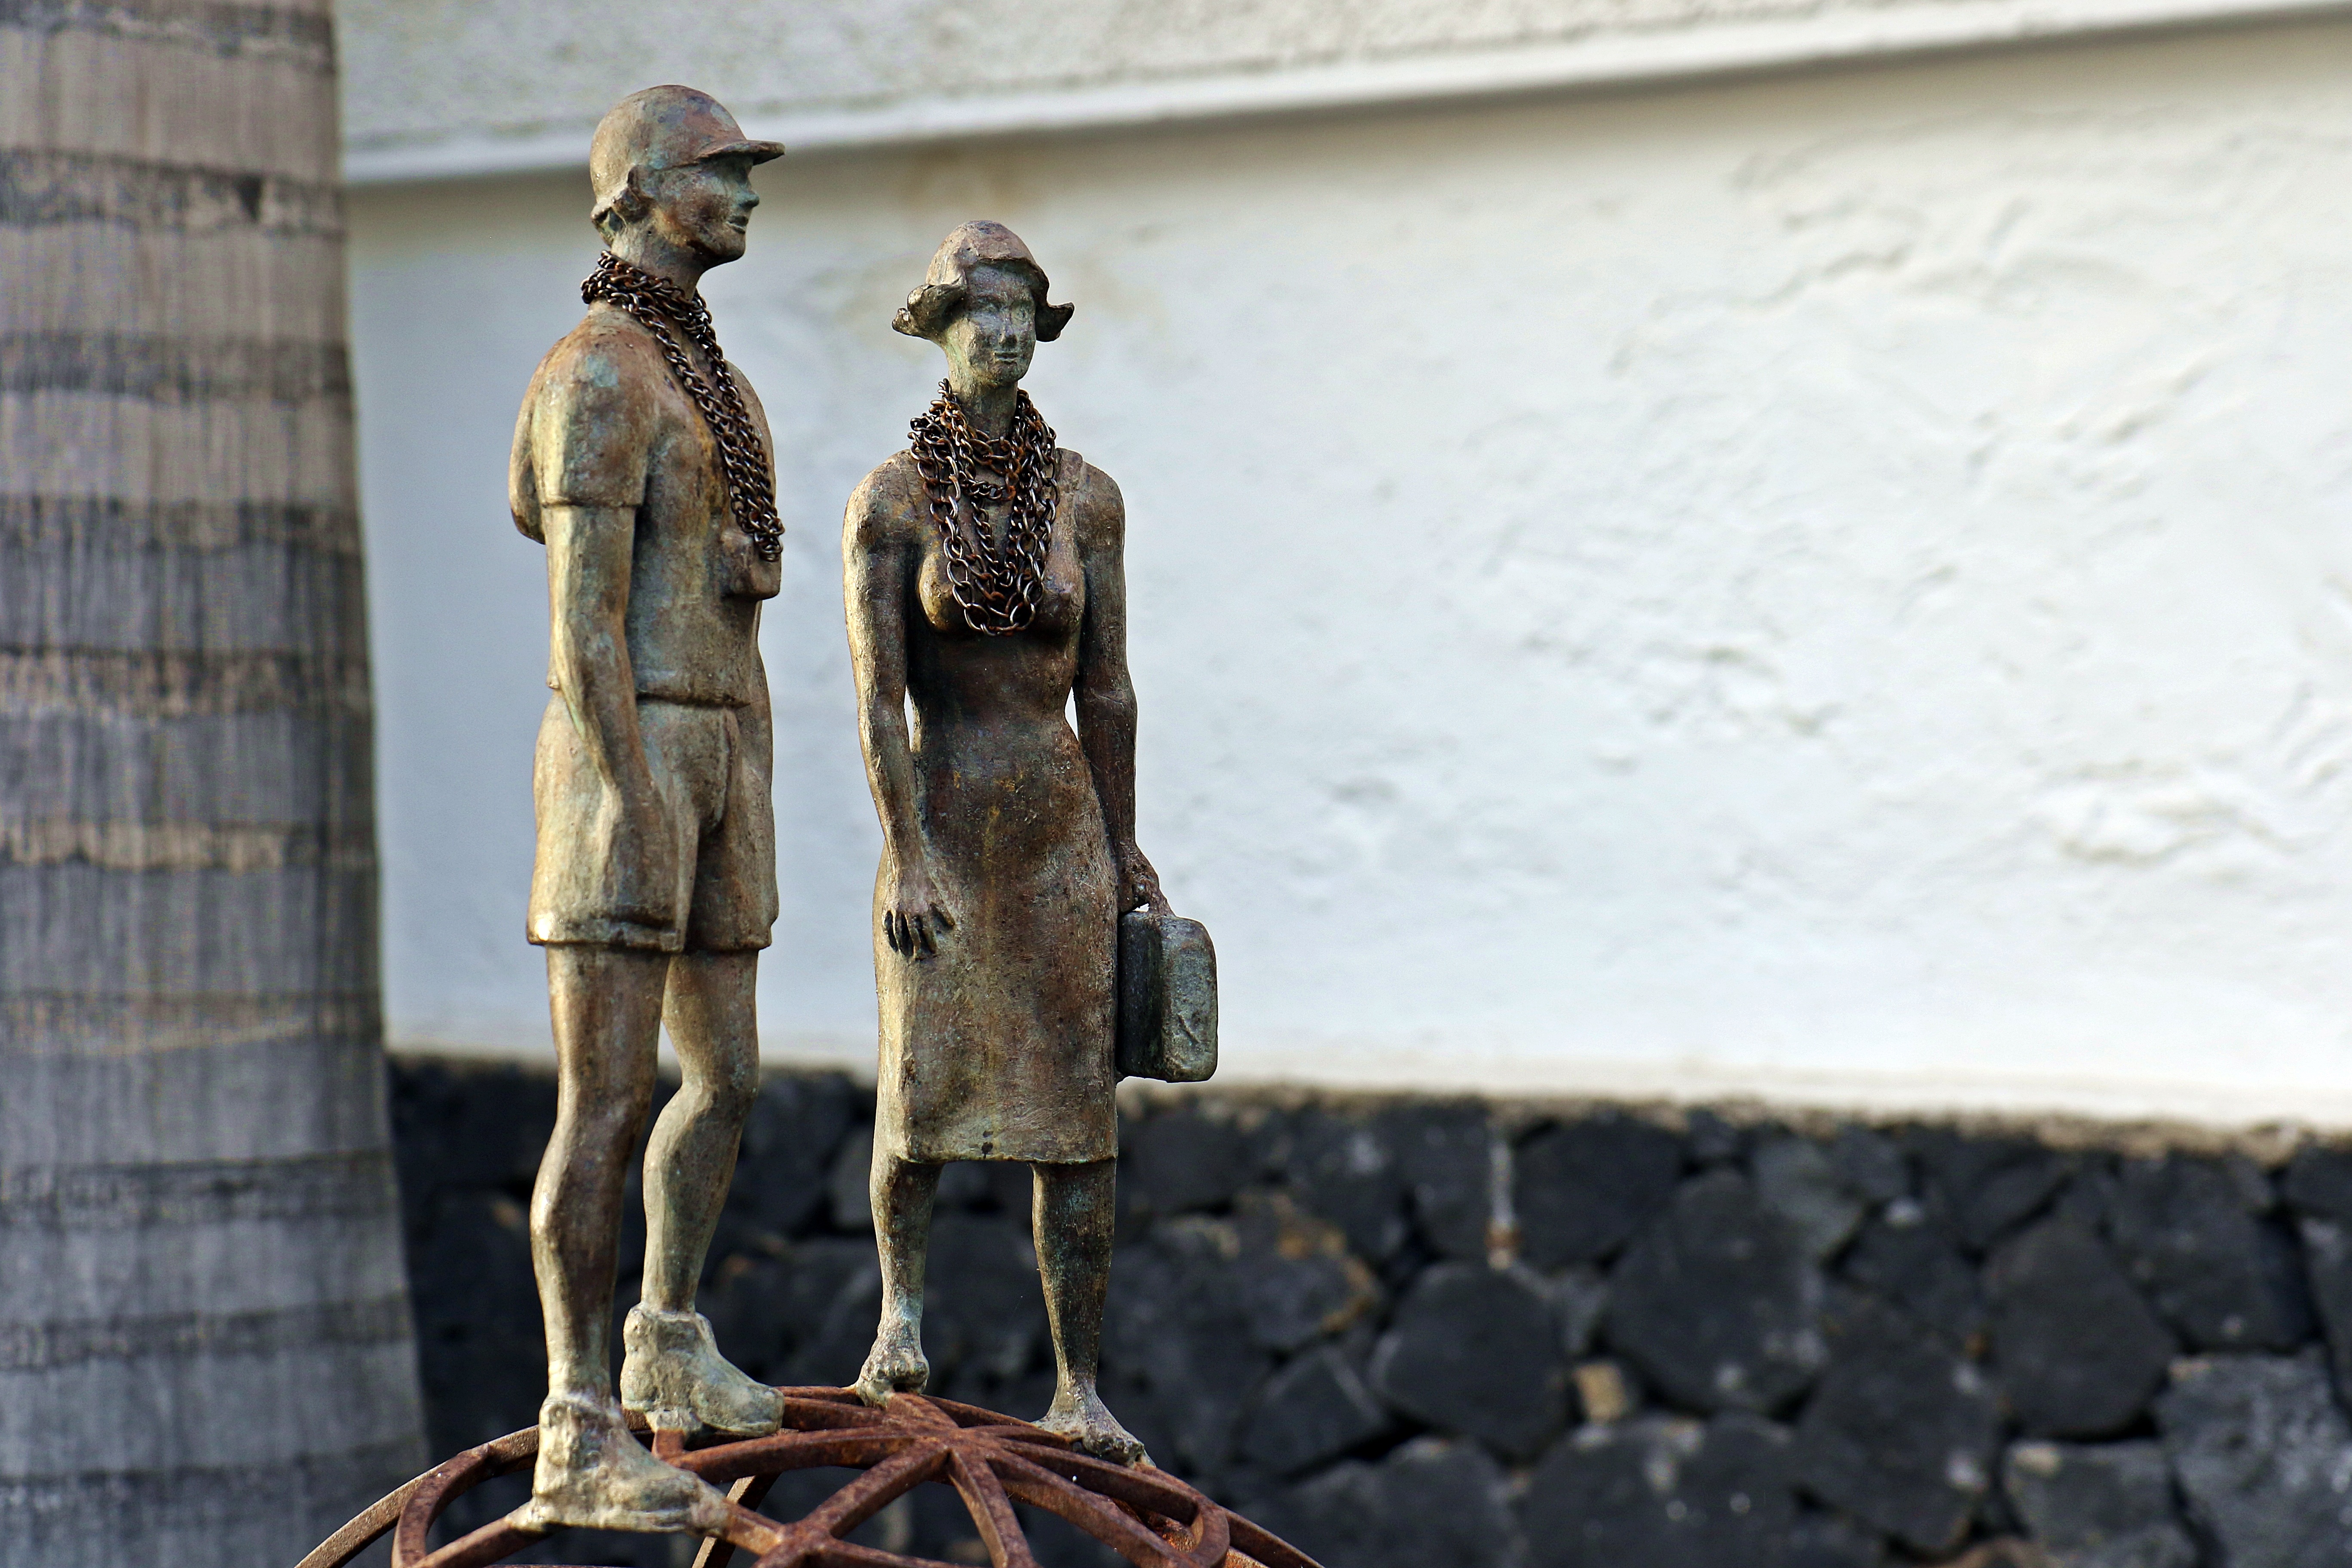
novel, wood, monument, statue, metal, brown, closeup, tourism, material, sculpture, art, spain, inspiration, tenerife, figurines, agatha christie, the form of